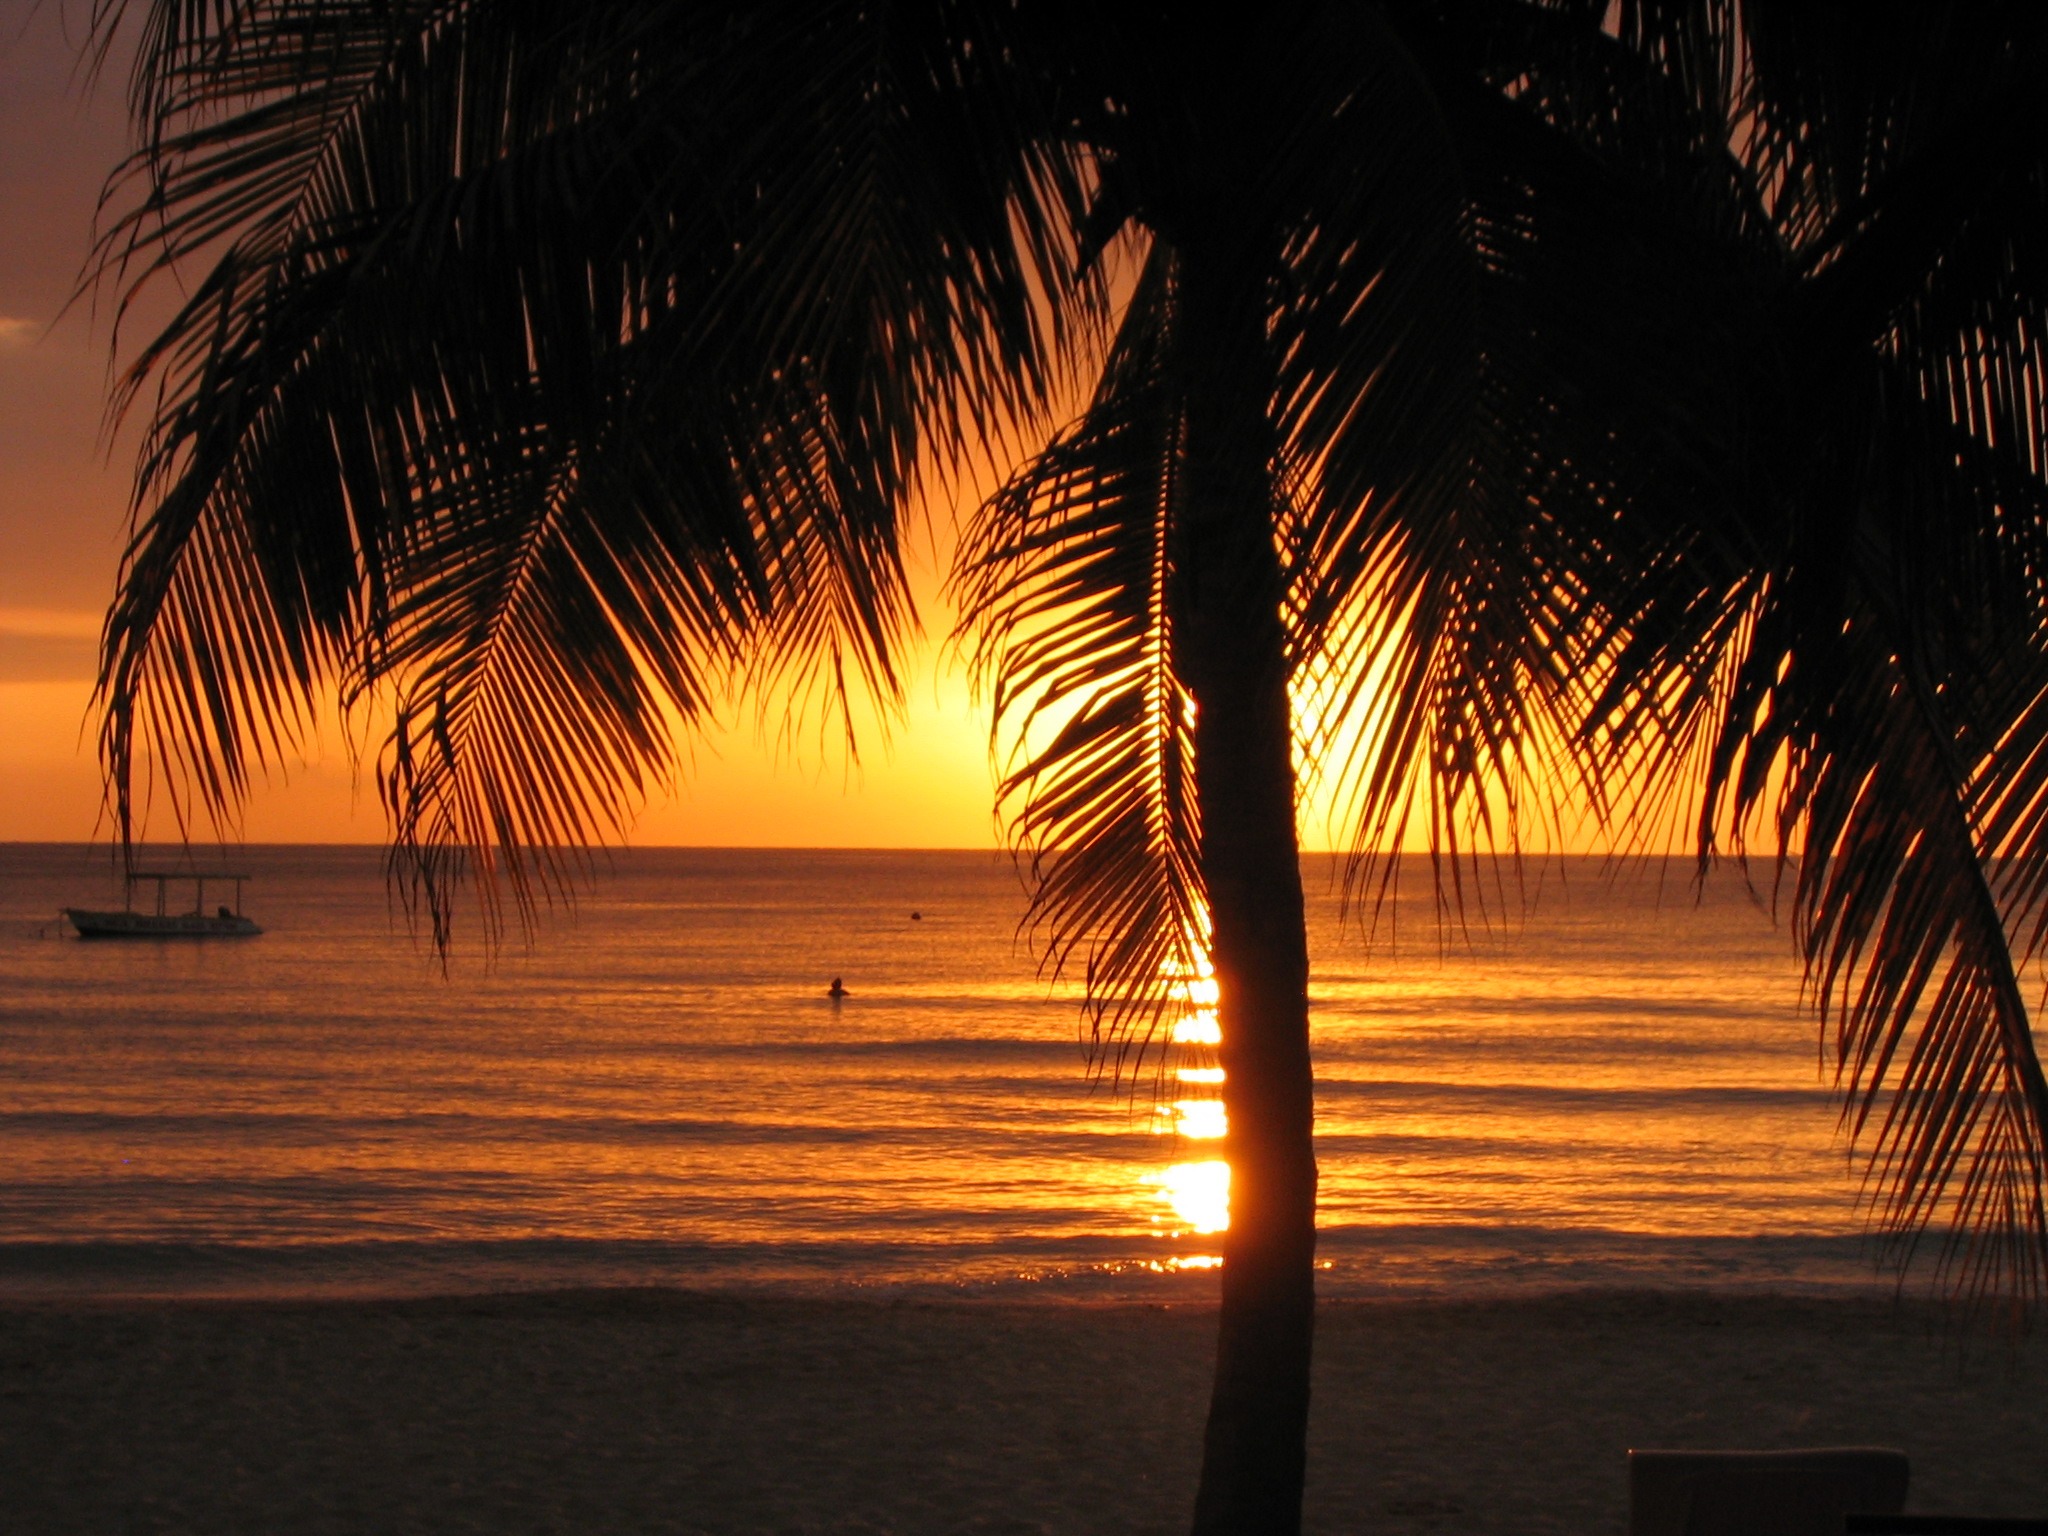
beach, tree, light, sunrise, sunset, night, palm tree, sunlight, morning, dawn, dusk, evening, tropical, jamaica, arecales, palm family, negril